List of Mayflower passengers who died in the winter of 1620–21

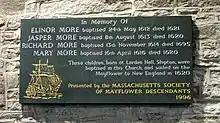
"Mayflower" plaque in St. James Church in Shipton, Shropshire commemorating the More children baptism. courtesy of Phil Revell

Four deaths occurred in the months before the first Thanksgiving, bringing the total deaths to between 51 and 56.